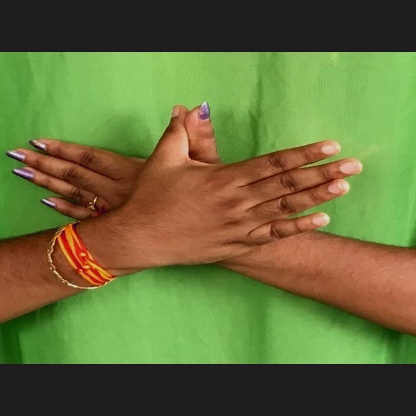
Mudra: Garuda